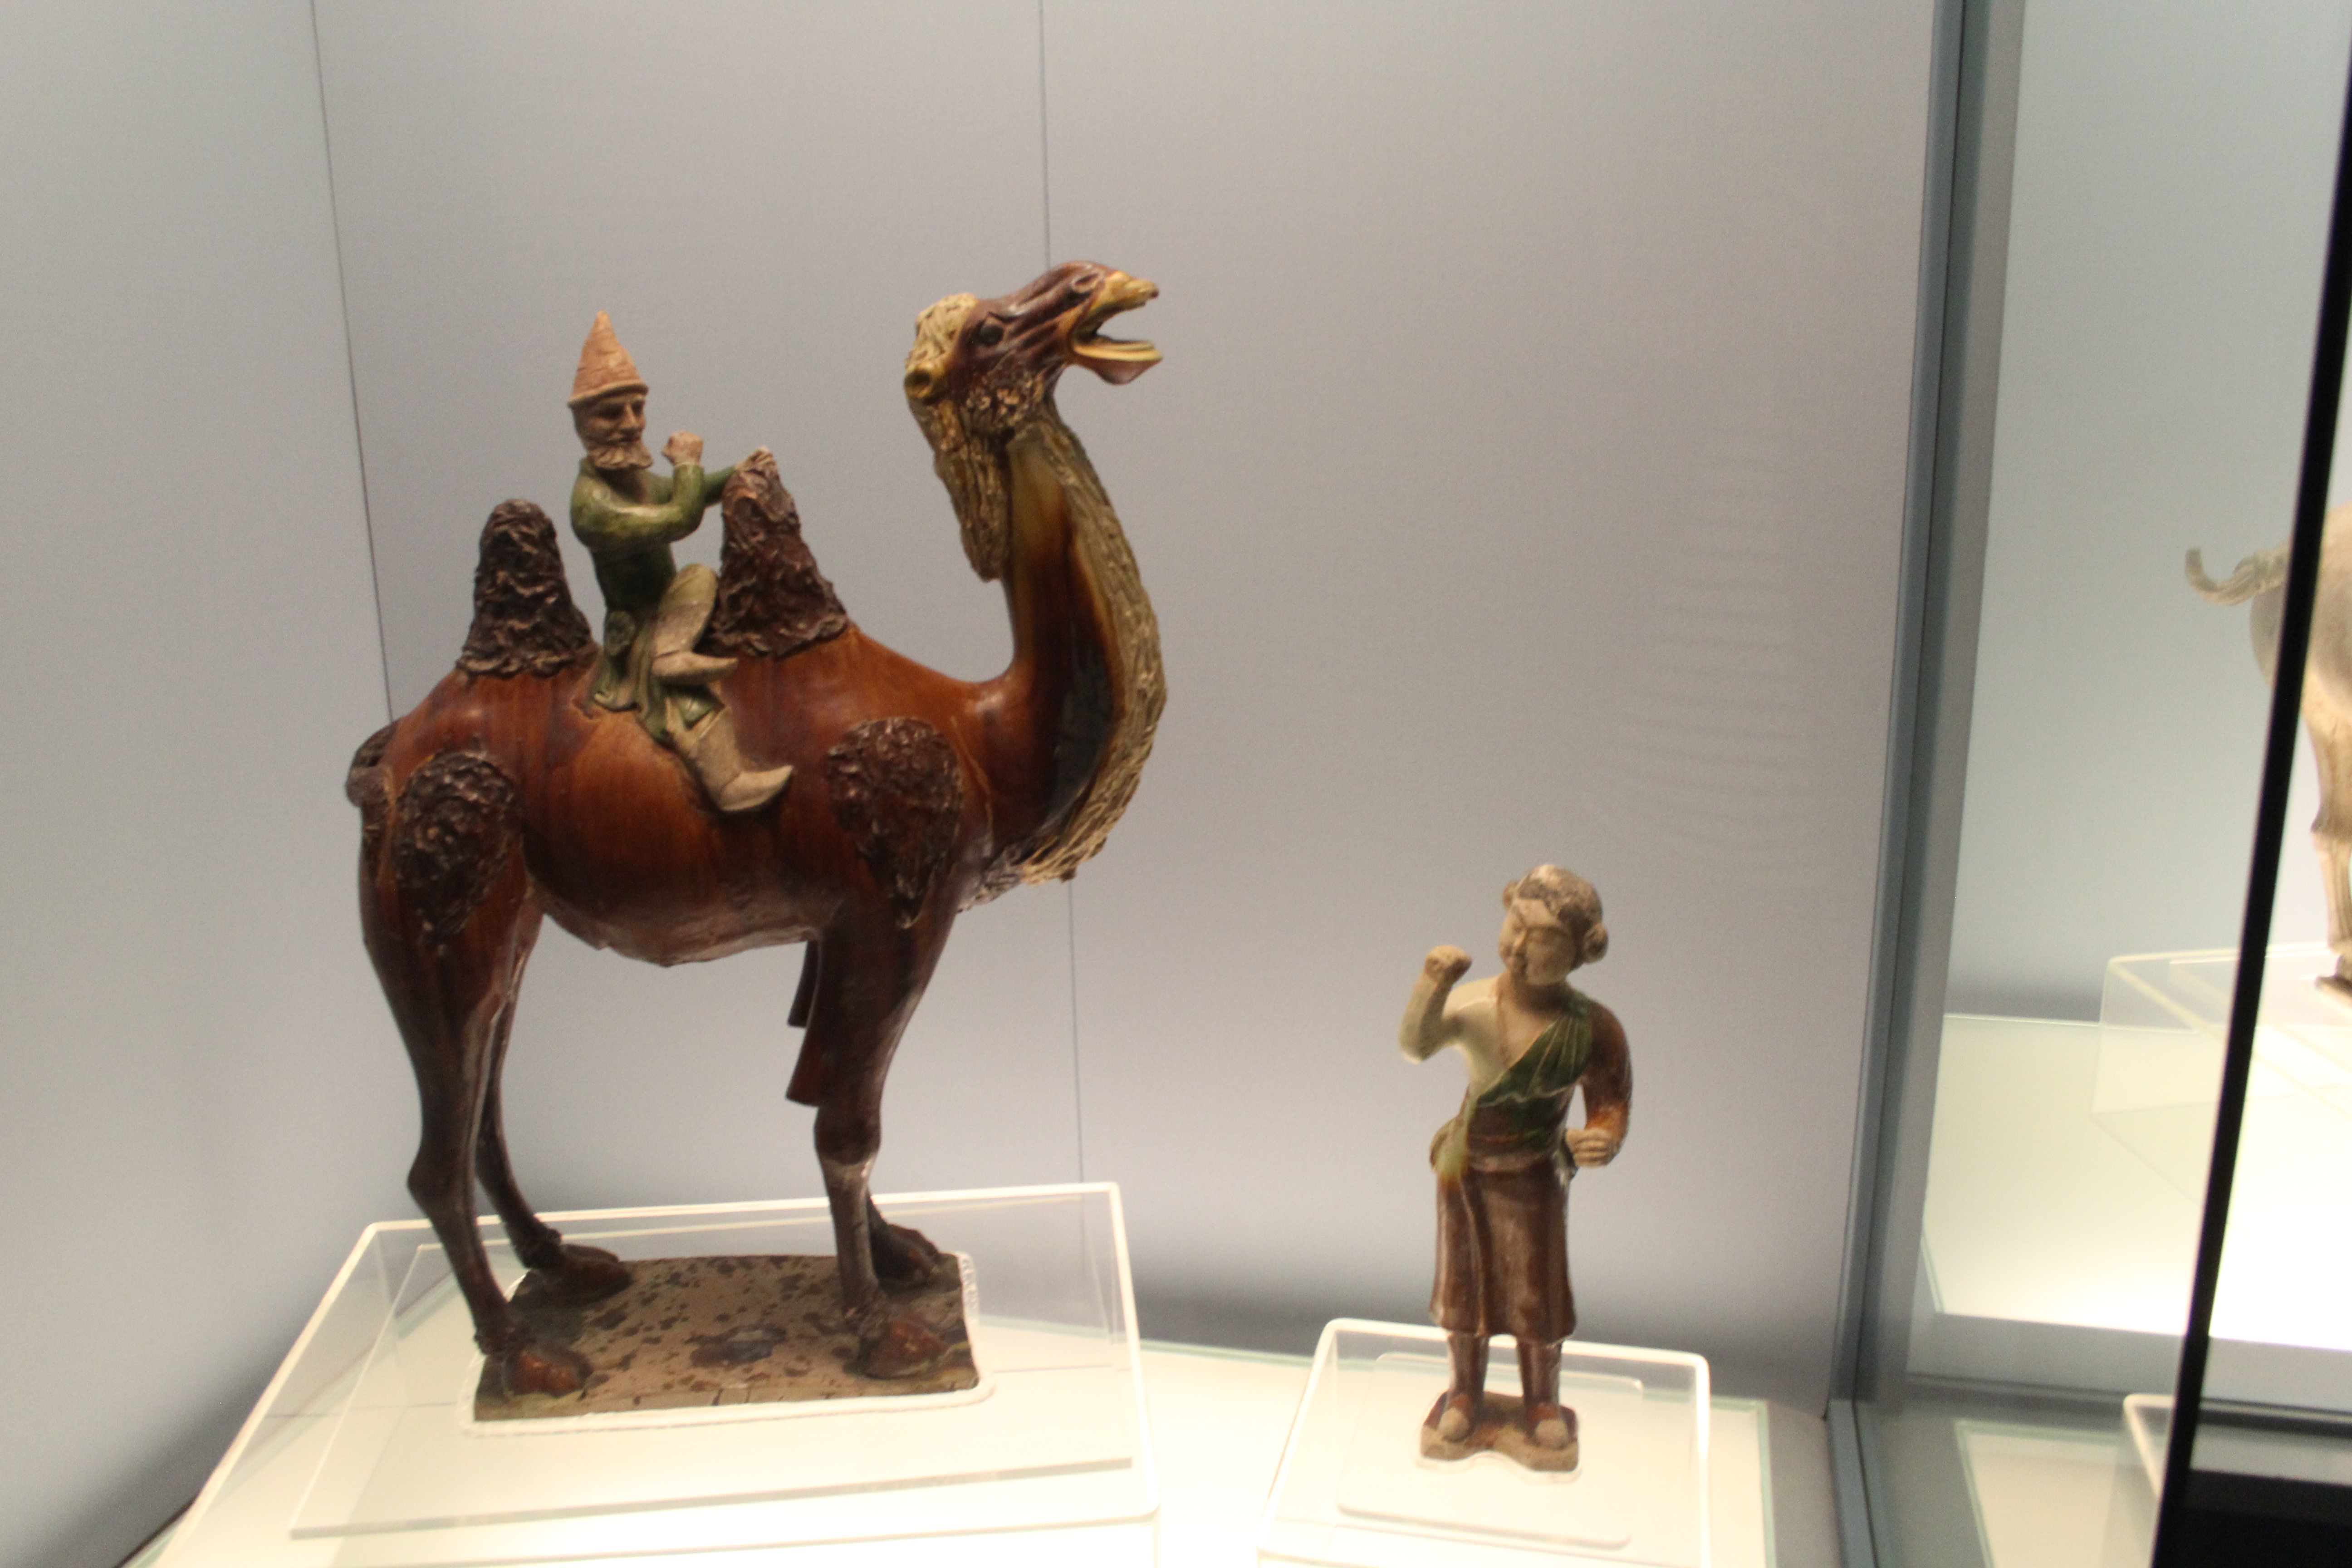
tourism, adventure, Beautiful Places, Pretty Places, environment, Interesting Places, harbin, museums, architecture, art, nature, museum, history, ancient history, china, asia, imperial palace, dynasty, beijing, planning, exhibition, sculpture, map, shanghai, camel, arabian camel, figurine, camelid, tourist attraction, art gallery, collection, statue, livestock